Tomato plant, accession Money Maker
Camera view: tilt-top (135 deg); turntable rotation: 150 degrees
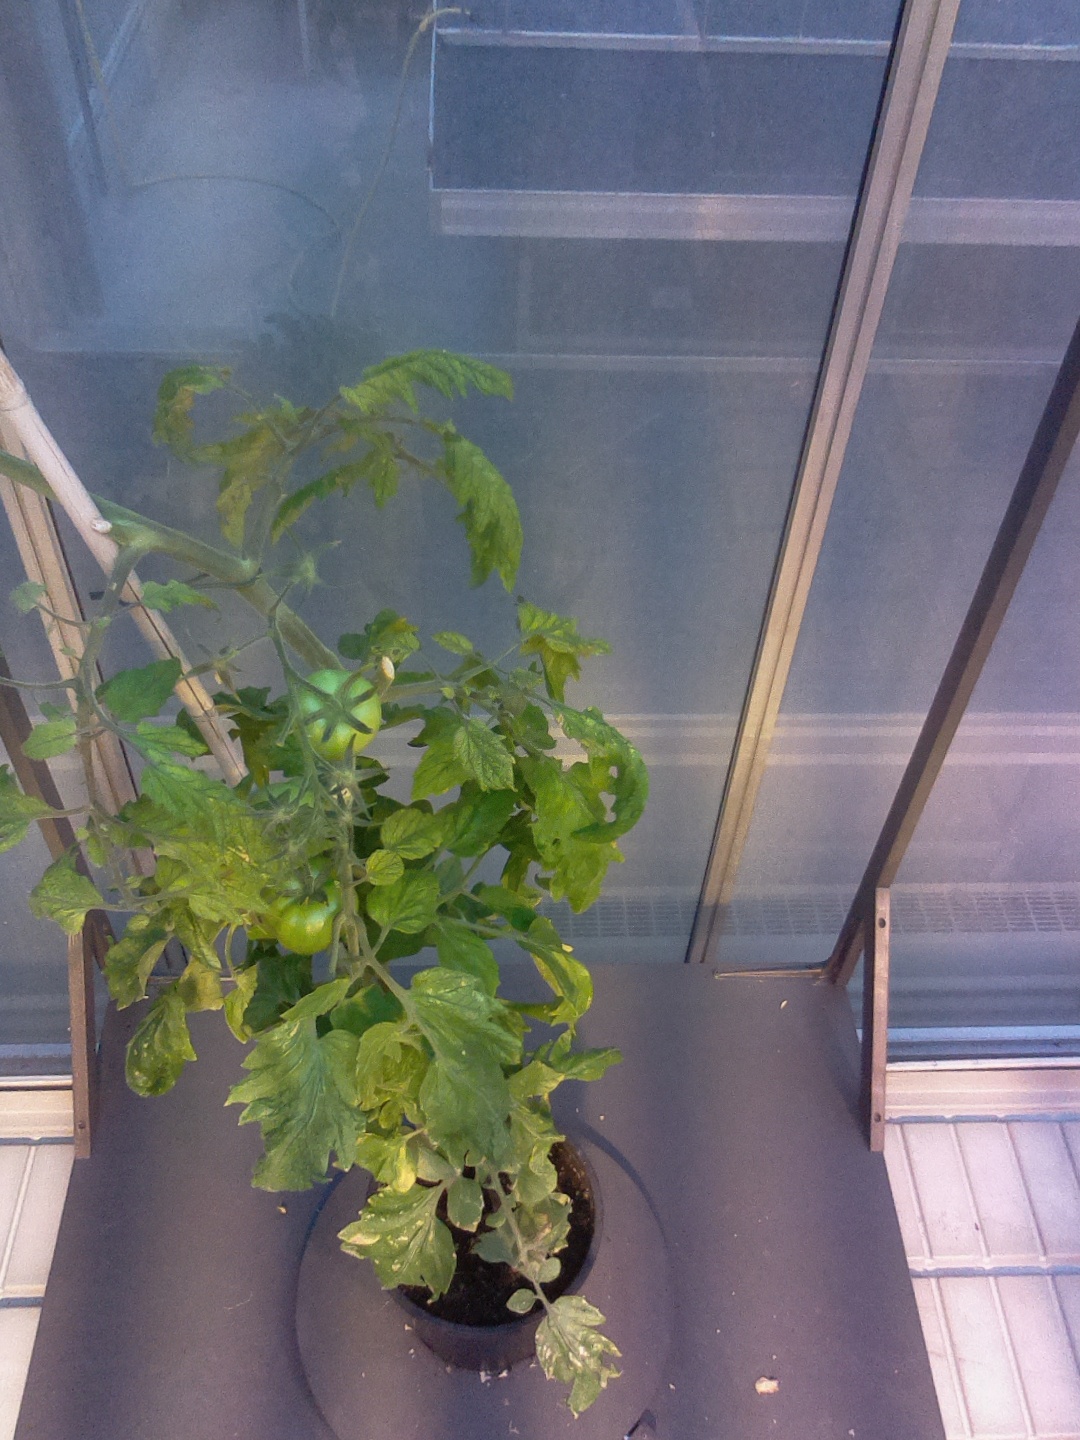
BBCH growth stage 79: 90% -100% of final fruit size